2016 United States presidential election in New York

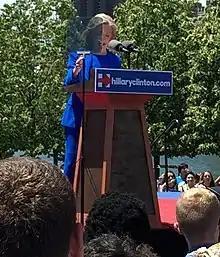
Hillary Clinton at her 2016 campaign kickoff on Roosevelt Island

On April 19, 2016, in the presidential primaries, New York voters expressed their preferences for the Democratic and Republican parties' respective nominees for president. Registered members of each party only voted in their party's primary, while voters who were unaffiliated with either party didn't vote in the primary.